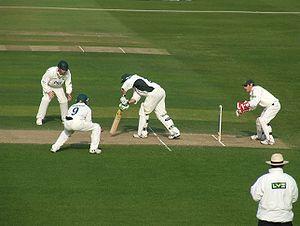
Le cricket est un sport collectif de balle et de batte opposant deux équipes composées normalement de onze joueurs chacune. Il se joue généralement sur un terrain de forme ovale, en herbe, au centre duquel se trouve une zone d'une vingtaine de mètres de longueur, à chaque extrémité de laquelle on trouve une structure de bois, le guichet. Une rencontre est divisée en plusieurs manches. Au cours de chacune d'entre elles, l'une des équipes essaye de marquer des points, et possède simultanément deux batteurs sur le terrain, chacun devant l'un des guichets. Un point est notamment marqué à chaque échange de position de ces deux joueurs lorsque la balle est en jeu. Leurs onze adversaires sont également présents sur l'aire de jeu. La balle est lancée par l'un de ceux-ci en direction du guichet d'un des deux batteurs. L'objectif de la seconde équipe est d'empêcher la première de marquer, principalement en éliminant les batteurs adverses, par exemple en détruisant le guichet avec la balle sur le lancer.
Le County Championship est une compétition de cricket au format first-class disputée en Angleterre et au pays de Galles. Dix-huit équipes y participent : dix-sept d'entre elles représentent chacune un comté traditionnel d'Angleterre, la dernière portant le nom d'un comté gallois. Le County Championship se dispute officiellement pour la première fois en 1890, avec huit équipes engagées. Il est scindé en deux divisions de neuf équipes en 2000.
Le first-class cricket, littéralement cricket « première-classe » est une forme de cricket dans laquelle les matchs sont limités en temps, et dont la limite en temps est d'au moins trois jours. Chaque équipe a à sa disposition deux manches pour marquer des courses. First-class est une désignation officielle qui n'est donnée qu'à des rencontres de haut-niveau, par exemple à l'ensemble des matchs des compétitions nationales des principales nations du cricket. Le Test cricket, qui oppose deux nations de haut-niveau au cours de matchs limités en temps actuellement à cinq jours, est une forme de first-class cricket, les performances individuelles ou collectives réalisées en Test cricket étant donc incluses dans les statistiques de first-class cricket. Dans certains cas, les matchs de certaines équipes internationales qui ne peuvent pas pratiquer le Test cricket sont classés first-class.